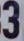
Number: 3